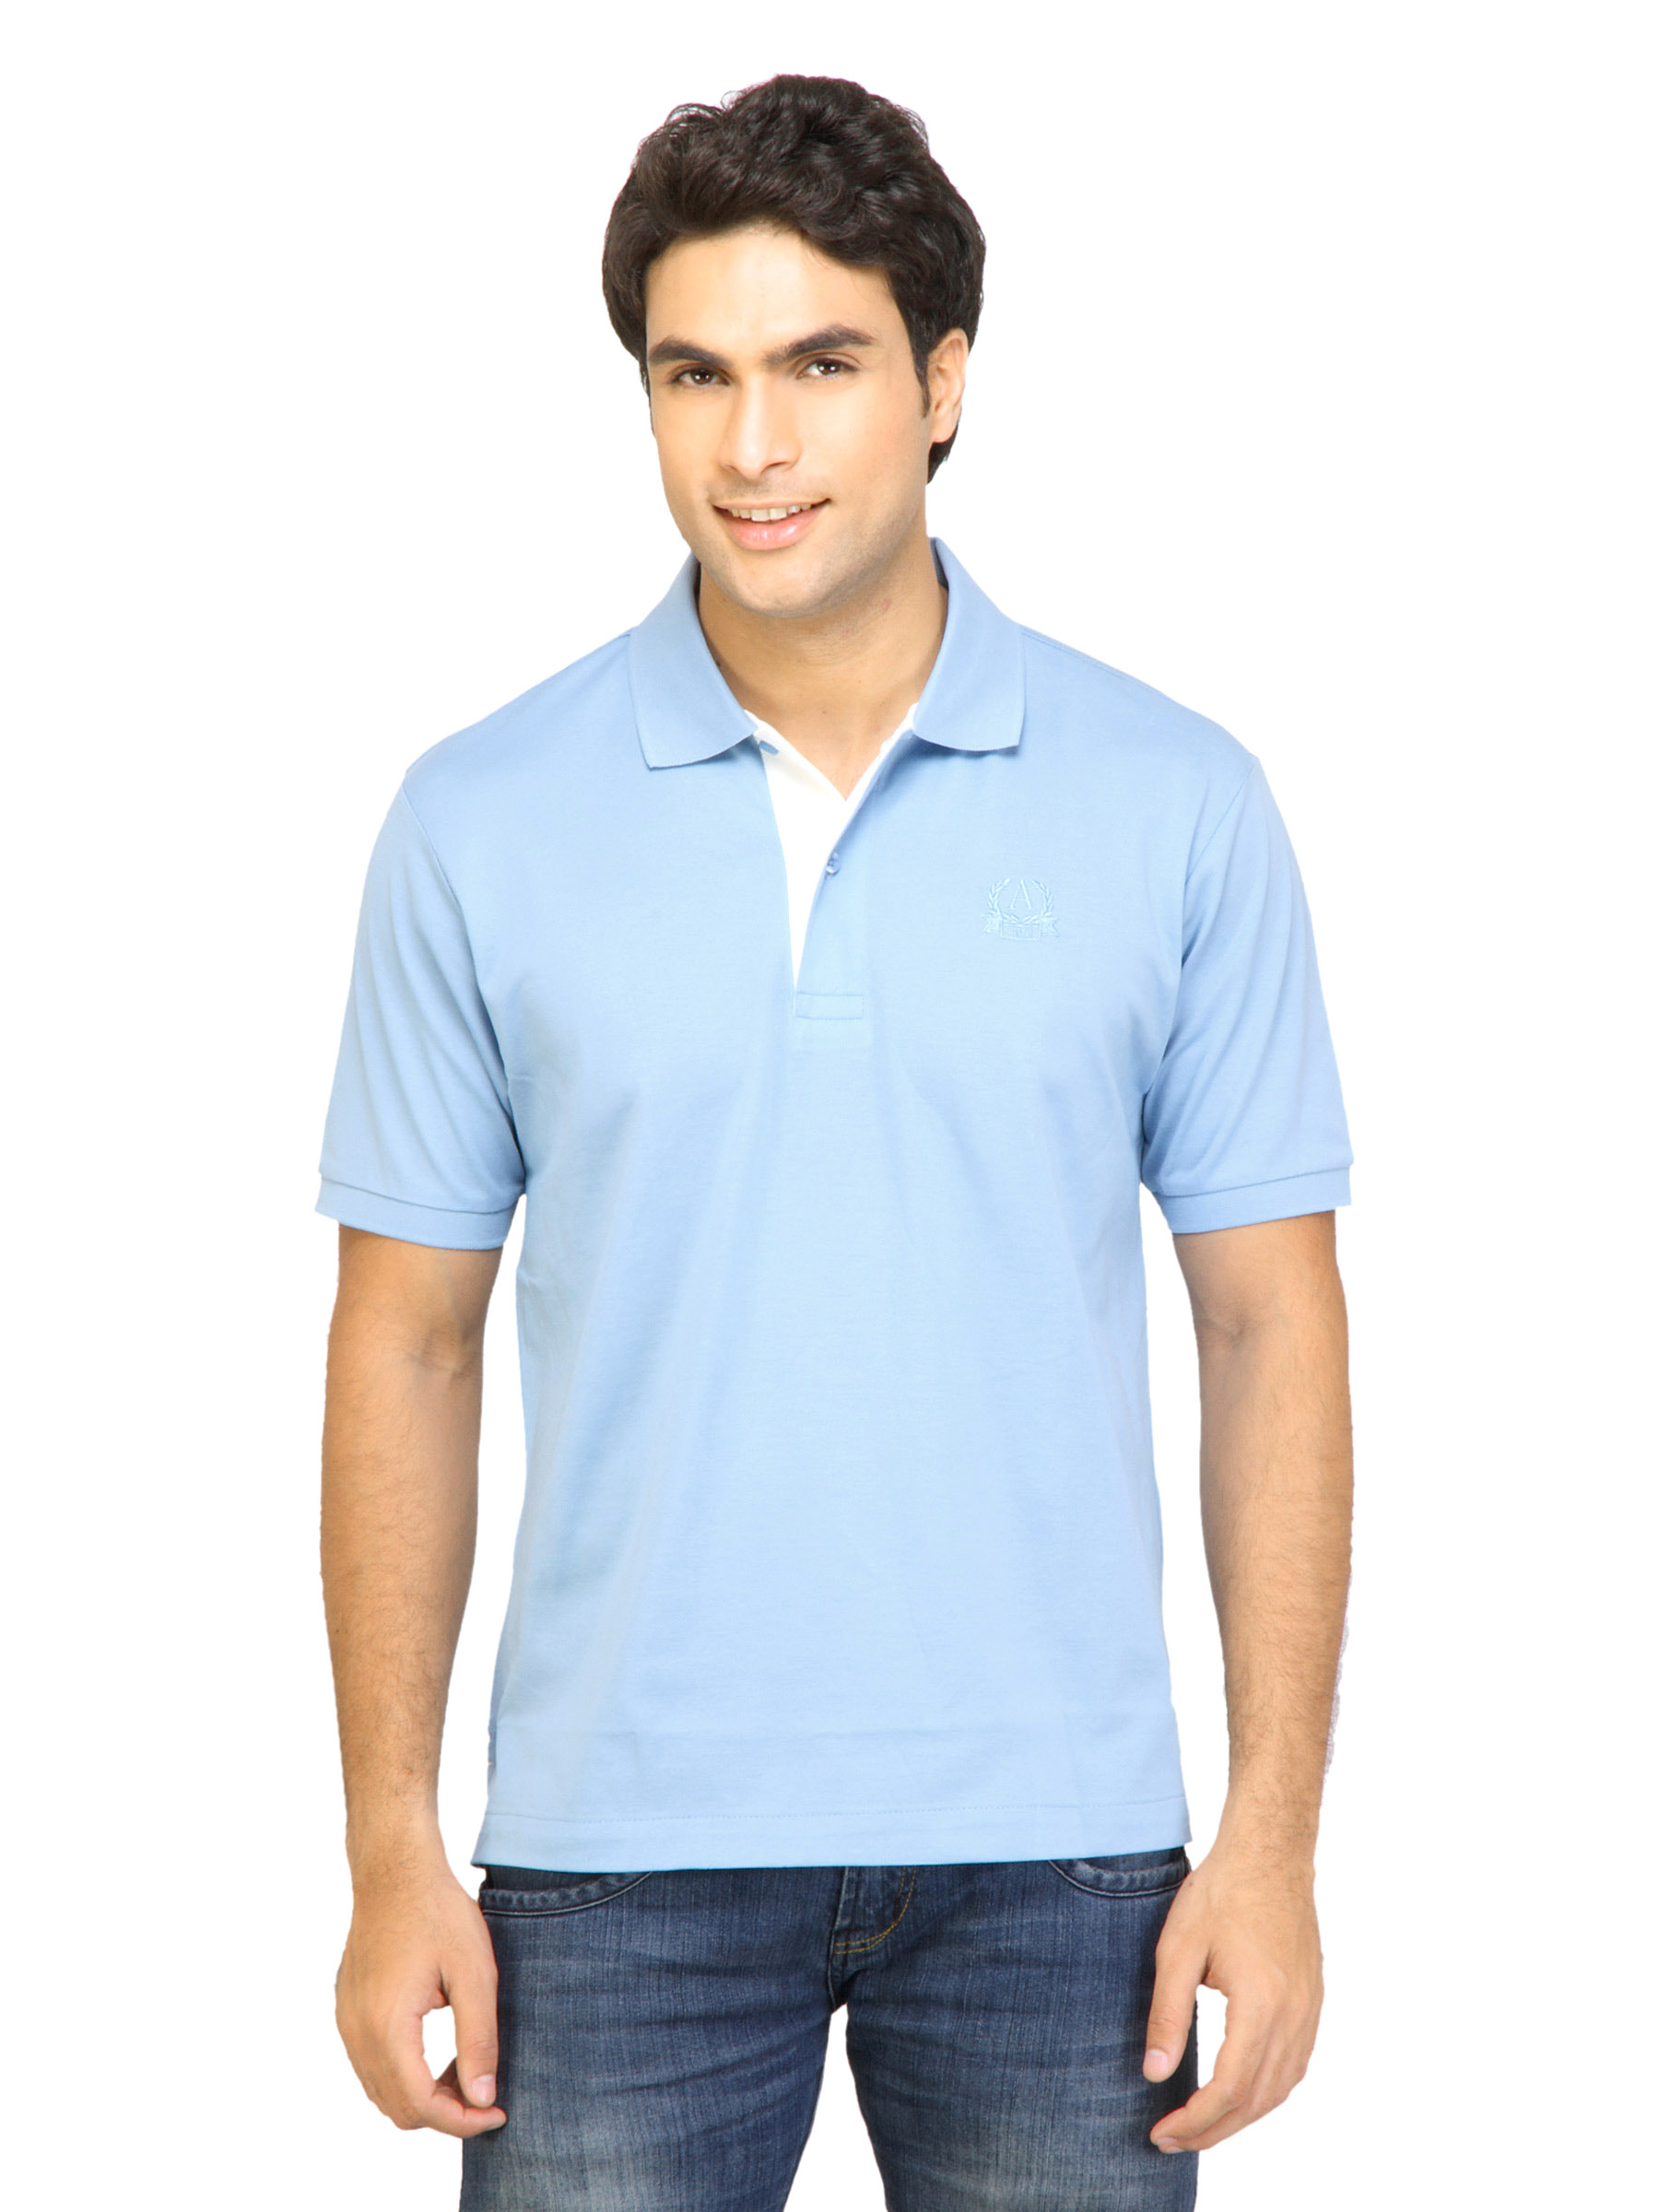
Arrow Sport Men Blue Polo Tshirts
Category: Apparel / Topwear / Tshirts
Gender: Men
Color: Blue
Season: Fall 2012
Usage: Casual